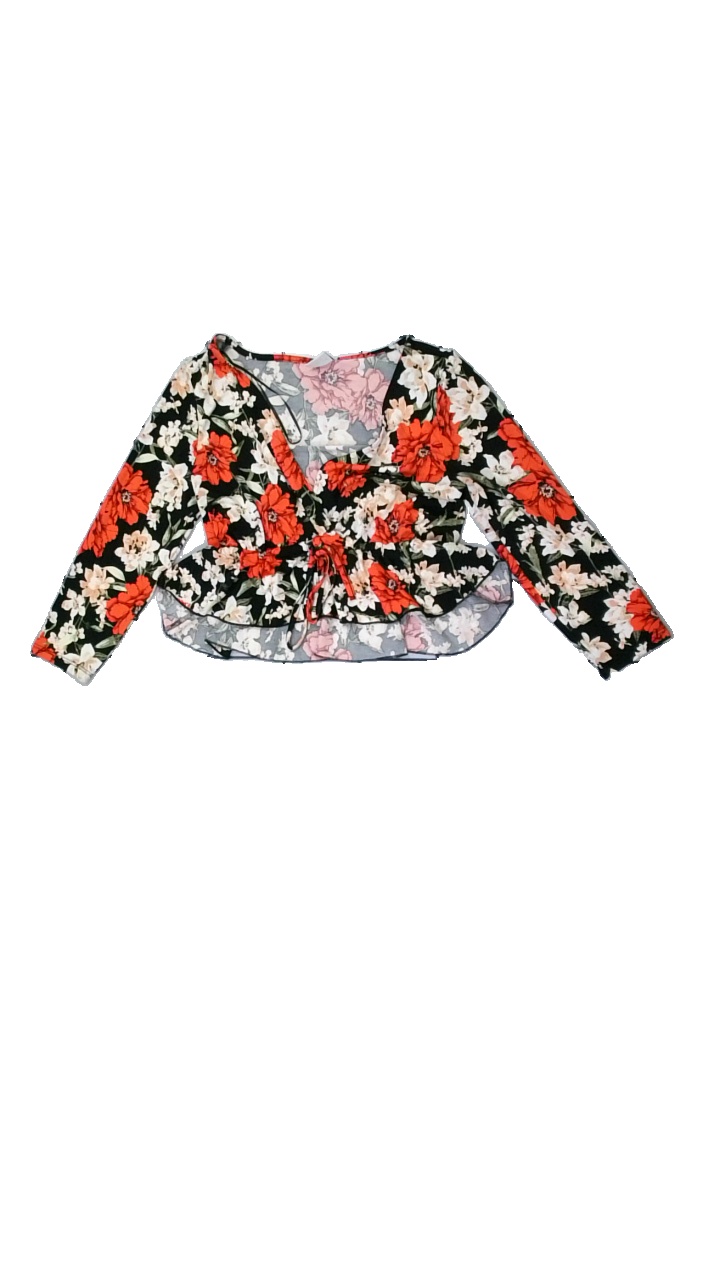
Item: Top (Ladies)
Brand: Gina Tricot
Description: Cropped top with peplum and knot and a floral print
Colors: Pink, Red, Multicolor, Green
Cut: Regular
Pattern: Floral print
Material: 100% Polyester
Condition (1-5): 5
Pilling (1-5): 5
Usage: Reuse
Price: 50-100